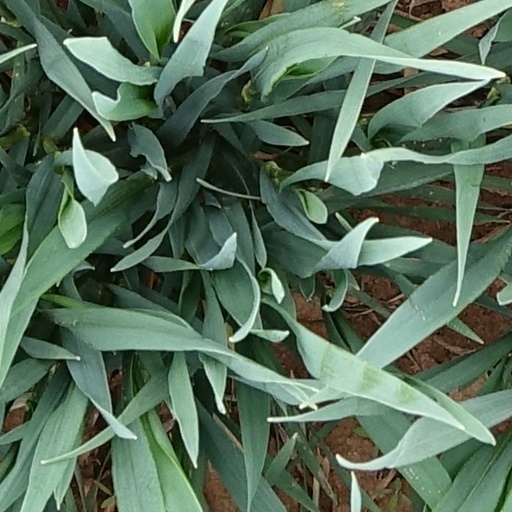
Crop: wheat